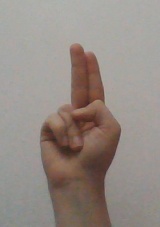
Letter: taa